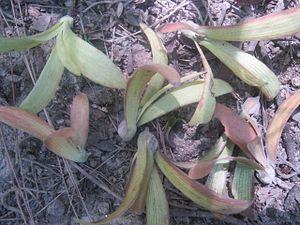
Le sal ou sāla est un grand arbre de la famille des Dipterocarpaceae, originaire de l'Asie du Sud. Dans les zones les plus humides, le sal garde ses feuilles tout au long de l'année, tandis qu'il perd la plupart de celles-ci dans les zones plutôt sèches, entre les mois de février et avril, pour constituer un nouveau feuillage d'avril à mai. Il a une croissance plutôt lente et peut atteindre entre 30 et 35 m. On exploite à peu près toutes les parties : feuillage, fruits, bois, résine, etc.